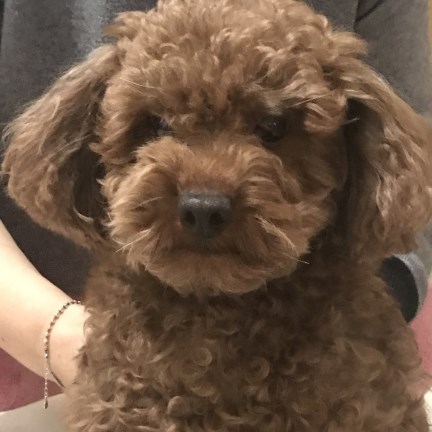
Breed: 7449-n000128-teddy